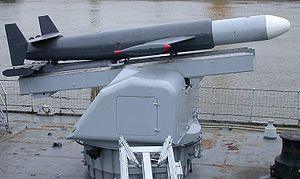
Le missile anti-sous-marin, aussi nommé « missile lance-torpille » est un élément de lutte anti-sous-marine fait pour être tiré depuis un navire sur un sous-marin. Il permet également de tirer une torpille aérienne à l'aide d'un dispositif propulseur supplémentaire pour le changement de milieu.
Une torpille est un engin automoteur, se déplaçant dans l'eau et destiné à la destruction de navires ou de sous-marins. Elle peut être lancée depuis un navire, un sous-marin, un avion de patrouille maritime, un hélicoptère ou encore portée par un missile.
Les escorteurs d’escadre formaient une classe de dix-huit bâtiments de la Marine nationale française dérivés des contre-torpilleurs, de la famille OTAN des destroyers. Construits entre 1951 et 1960 ils étaient répartis en trois types successifs : douze classe T 47, puis cinq classe T 53 et enfin un classe T 56. Ces bâtiments avaient initialement pour mission l'attaque à la torpille des bâtiments de surface et la protection antiaérienne et anti-sous-marine des grandes unités, la protection des convois étant dévolue à une classe de bâtiments plus petits, les escorteurs rapides. Beaucoup furent profondément modifiés au cours de leur carrière pour s'adapter à l'évolution des techniques et des menaces. Environ 80 000 marins se succédèrent à leur bord entre 1955 et 1992. C'est un escorteur d'escadre qui devint, à Nantes, le premier navire musée à flot de France.